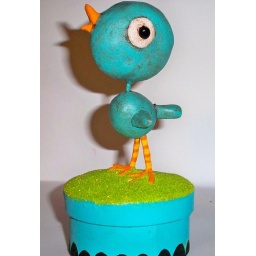
blue bird in progress